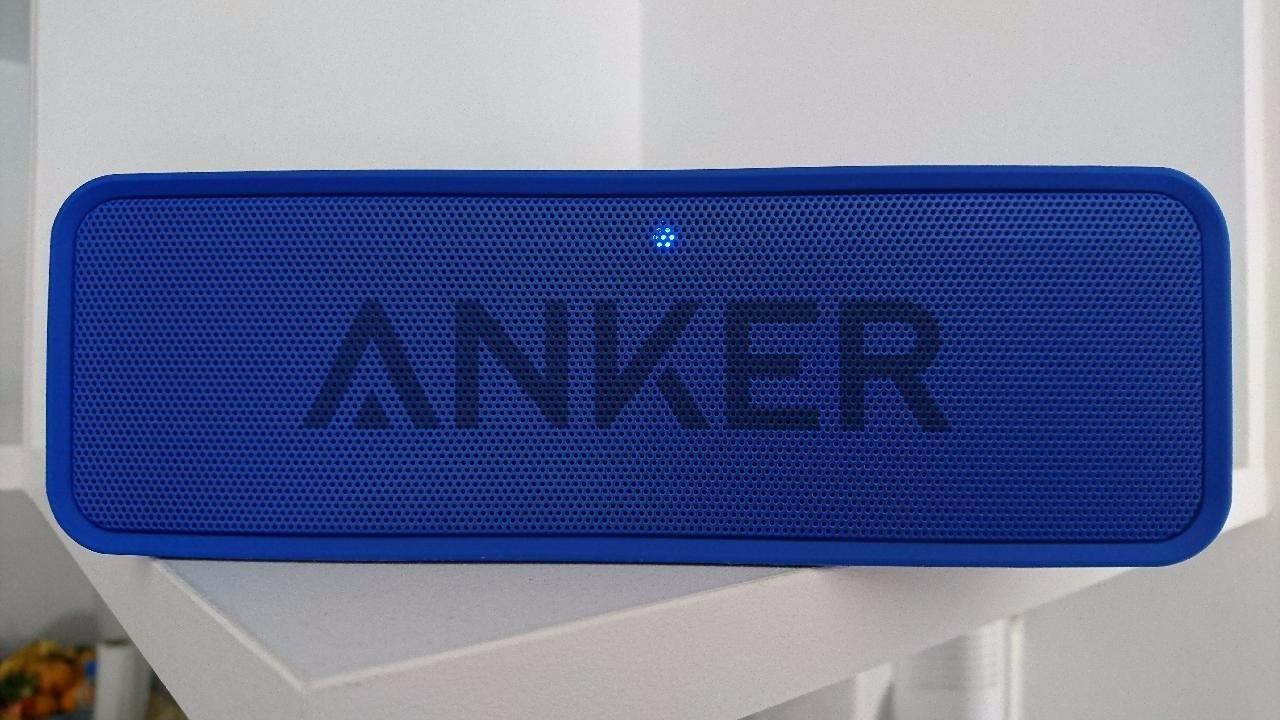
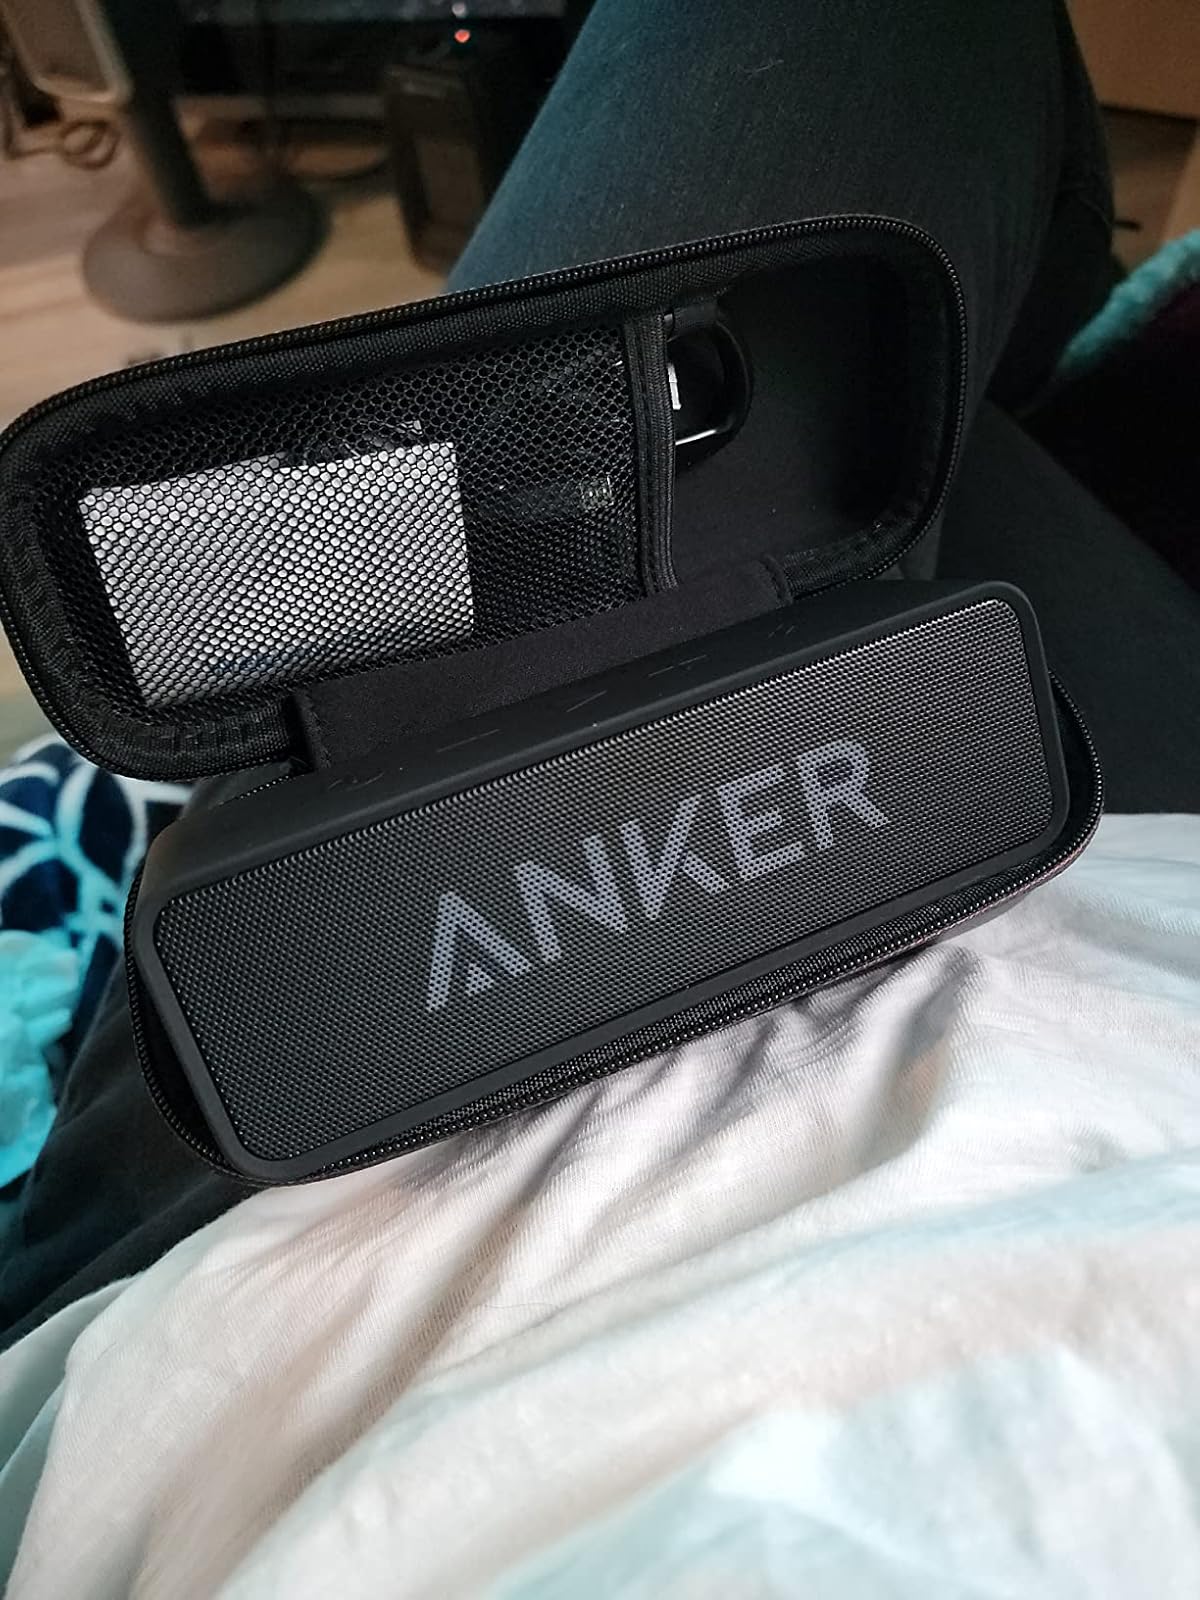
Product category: speaker
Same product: no